SNAFU

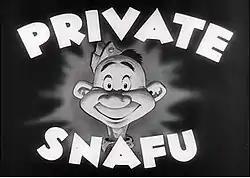
"Private Snafu" was a series of instructional cartoons devised by Frank Capra and produced by Warner Brothers animators such as Chuck Jones for the US Army during World War II.

SNAFU is an acronym that is widely used to stand for the sarcastic expression "Situation normal: all fucked up". It is a well-known example of military acronym slang. It is sometimes censored to "all fouled up" or similar. It means that the situation is bad, but that this is a normal state of affairs. The acronym is believed to have originated in the United States Marine Corps during World War II.